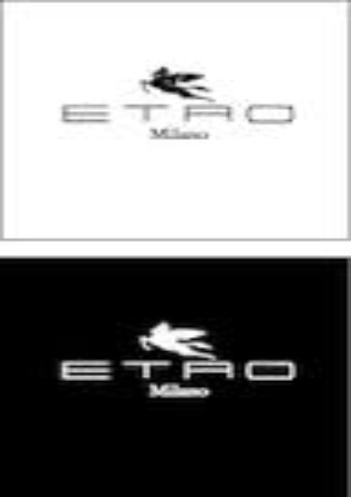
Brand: Etro
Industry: Clothes